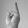
ASL letter: R